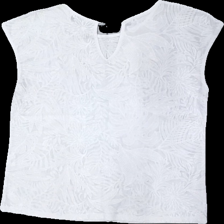
View: back
Type: Top
Category: Ladies
Brand: Rosebud
Colors: White
Material: 56% poly 44% cott
Pattern: Floral print
Cut: Regular
Size: S
Season: All
Stains: Minor
Price range: <50
Recommended usage: Export